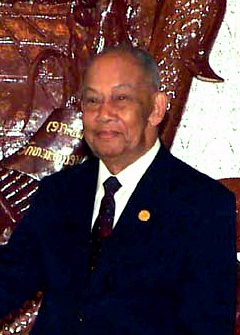
คำไต สีพันดอน

| honorific-prefix = ฯพณฯ พลเอก
| name = คำไต สีพันดอน
| native_name = ຄຳໄຕ ສີພັນດອນ
| image = The Prime Minister, Dr. Manmohan Singh meeting with the President of Laos, Mr. Khamtay Siphandone at Vientiane in Laos on November 29, 2004 (cropped).jpg
| order = เลขาธิการใหญ่คณะบริหารงานศูนย์กลางพรรคประชาชนปฏิวัติลาว|ประธานคณะบริหารงานศูนย์กลางพรรคประชาชนปฏิวัติลาว คนที่ 2
| term_start = 24 พฤศจิกายน ค.ศ. 1992
| term_end = 21 มีนาคม ค.ศ. 2006
| president = หนูฮัก พูมสะหวัน ตนเอง
| predecessor = ไกสอน พมวิหาน
| successor = จูมมะลี ไซยะสอน
| order1 = ประธานาธิบดีลาว คนที่ 4
| term_start1 = 24 กุมภาพันธ์ ค.ศ. 1998
| term_end1 = 8 มิถุนายน ค.ศ. 2006
| subterm1 = ประธานพรรค
| suboffice1 = ตนเอง จูมมะลี ไซยะสอน
| primeminister1 = สีสะหวาด แก้วบุนพัน บุนยัง วอละจิด
| predecessor1 = หนูฮัก พูมสะหวัน
| successor1 = จูมมะลี ไซยะสอน
| order2 = รายชื่อนายกรัฐมนตรีลาว|นายกรัฐมนตรีลาว คนที่ 2
| term_start2 = 15 สิงหาคม ค.ศ. 1991
| term_end2 = 16 กุมภาพันธ์ ค.ศ. 1998
| president2 = ไกสอน พมวิหาน หนูฮัก พูมสะหวัน ตนเอง
| predecessor2 = ไกสอน พมวิหาน
| successor2 = สีสะหวาด แก้วบุนพัน
| order3 = รองนายกรัฐมนตรีลาว
| alongside3 = หนูฮัก พูมสะหวัน, พูมี วงวิจิด, พูม สีปะเสิด และสาลี วงคำขาว
| term_start3 = 2 ธันวาคม ค.ศ. 1975
| term_end3 = 15 สิงหาคม ค.ศ. 1991
| primeminister3 = ไกสอน พมวิหาน
Infobox officeholder |embed=yes
| order4 = รัฐมนตรีกระทรวงป้องกันประเทศ
| term_start4 = 2 ธันวาคม ค.ศ. 1975
| term_end4 = 15 สิงหาคม ค.ศ. 1991
| primeminister4 = ไกสอน พมวิหาน
| predecessor4 = "ราชอาณาจักร"
| successor4 = จูมมะลี ไซยะสอน
| birth_place = แขวงจำปาศักดิ์ ลาวในอารักขาของฝรั่งเศส|อาณาจักรหลวงพระบาง อินโดจีนของฝรั่งเศส
| citizenship = ประเทศลาว|ลาว
| religion = เถรวาท|พุทธเถรวาท
| party = พรรคคอมมิวนิสต์อินโดจีน|คอมมิวนิสต์อินโดจีน (ค.ศ. 1954–1956) พรรคประชาชนปฏิวัติลาว|ประชาชนปฏิวัติลาว (ค.ศ. 1956–ปัจจุบัน)
| otherparty = ลาวอิสระ ปะเทดลาว
| spouse = ทองวัน สีพันดอน
| occupation = ทหาร นักการเมือง
| allegiance = ลาวอิสระ (ค.ศ. 1946–1948) ปะเทดลาว (พ.ศ. 1950–1975) (พ.ศ. 1975–1991)
| branch = กองทัพประชาชนลาว
| serviceyears = ค.ศ. 1946–1991
| rank = ไฟล์:14.LPAF-GEN.png|15px พลเอก
| commands = กองทัพประชาชนลาว
| battles = สงครามกลางเมืองลาว
พลเอก คำไต สีพันดอน (; เกิด 8 กุมภาพันธ์ พ.ศ. 2467 ที่แขวงจำปาศักดิ์ ประเทศลาว)Joseph Chinyong Liow, "Dictionary of the Modern Politics of Southeast Asia" (fourth edition, 2015), Routledge, page 212. เป็นนักการเมืองชาวลาวที่รวยที่สุดในประเทศซึ่งเป็นประธานพรรคประชาชนปฏิวัติลาวตั้งแต่วันที่ 24 พฤศจิกายน พ.ศ. 2535 ถึง 21 มีนาคม พ.ศ. 2549 และประธานาธิบดีลาวDoeden, Matt (2007) "Laos in Pictures", Lerner Publishing Group, , p. 71 ตั้งแต่วันที่ 24 กุมภาพันธ์ พ.ศ. 2541 ถึง 8 มิถุนายน พ.ศ. 2549 เมื่อเขาถูกแทนที่โดยนายจูมมะลี ไซยะสอน เขาเป็นสมาชิกของพรรคคอมมิวนิสต์อินโดจีนในปี พ.ศ. 2497 และเป็นสมาชิกของคณะกรรมการกลางของพรรคประชาชนปฏิวัติลาวในปี พ.ศ. 2499
== ประวัติทางการเมืองที่สำคัญ ==
* พ.ศ. 2490: เข้าร่วมขบวนการปฏิวัติ
* พ.ศ. 2495: เข้าเป็นสมาชิกขบวนการลาวอิสระ (Lao Freedom Front)
* พ.ศ. 2495-พ.ศ. 2497|2497: เป็นประธาน Committee of the Central Region
* พ.ศ. 2497: เข้าเป็นสมาชิกพรรคคอมมิวนิสต์อินโดจีน
* พ.ศ. 2498-พ.ศ. 2500|2500: เป็นหัวหน้าขบวนการปะเทดลาว
* พ.ศ. 2499: เป็นสมาชิก Central Party Committee และได้รับคัดเลือกจากพรรคประชาชนปฏิวัติลาวให้เป็นสมาชิก
* พ.ศ. 2499: เข้าเป็นสมาชิกพรรคประชาชนลาว
* พ.ศ. 2500: เข้าเป็นสมาชิกศูนย์กลางพรรค (the Central Party Committee)
* พ.ศ. 2500-พ.ศ. 2502|2502: เป็นหัวหน้าสำนักงานศูนย์กลางพรรคฯ
* พ.ศ. 2503: เป็นหัวหน้ากองกำลังทหารของขบวนการปะเทดลาว
* พ.ศ. 2515, พ.ศ. 2525|2525, พ.ศ. 2529|2529 และ พ.ศ. 2535|2535: ได้รับเลือกจากพรรคประชาชนปฏิวัติลาวให้เป็นสมาชิกกรมการเมืองศูนย์กลางพรรคฯ
* พ.ศ. 2518-พ.ศ. 2534|2534: ดำรงตำแหน่งรองนายกรัฐมนตรีลาว, รัฐมนตรีกระทรวงป้องกันประเทศ, ผู้บัญชาการกองทัพประชาชนลาว
* 15 ส.ค. พ.ศ. 2534|2534: ดำรงตำแหน่งนายกรัฐมนตรีลาว โดยความเห็นชอบของสภาแห่งชาติ
* 24 พ.ย. พ.ศ. 2535|2535: ดำรงตำแหน่งประธานพรรคประชาชนปฏิวัติลาว
* 24 ก.พ. พ.ศ. 2541|2541-8 มิ.ย.พ.ศ. 2549|2549: ดำรงตำแหน่งประธานาธิบดีลาว
== อ้างอิง ==
หมวดหมู่:ประธานาธิบดีลาว
หมวดหมู่:นายกรัฐมนตรีลาว
หมวดหมู่:เลขาธิการพรรคประชาชนปฏิวัติลาว
หมวดหมู่:บุคคลจากแขวงจำปาศักดิ์|ค
หมวดหมู่:ชาวลาวที่มีอายุเกิน 100 ปี